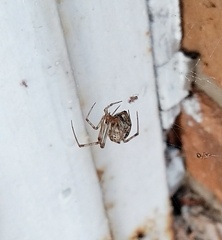
Species: Parasteatoda_tepidariorum